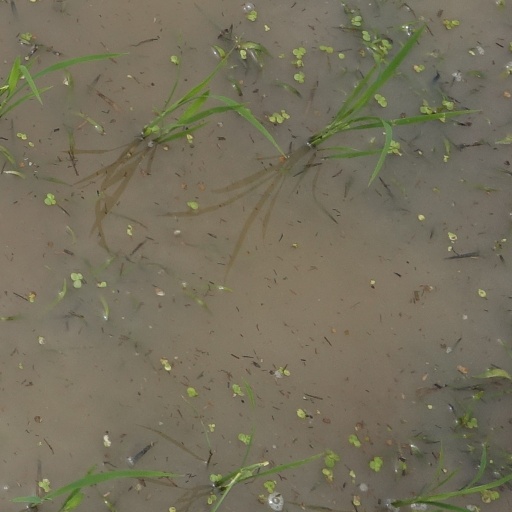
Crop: rice